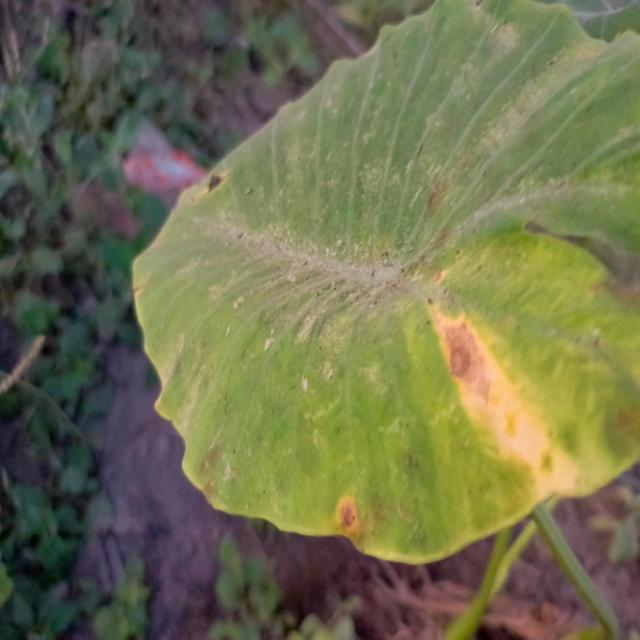
Label: Mid_Blight